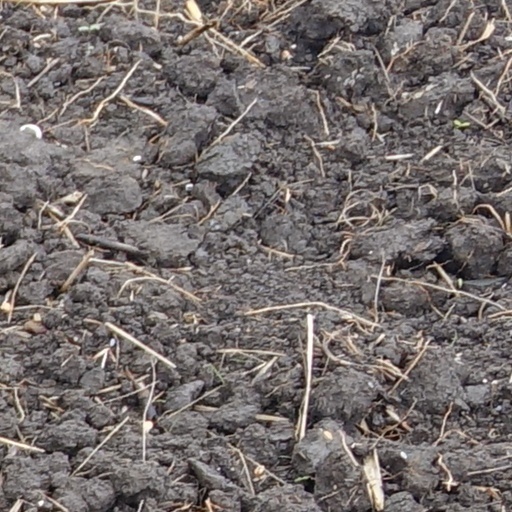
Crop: wheat